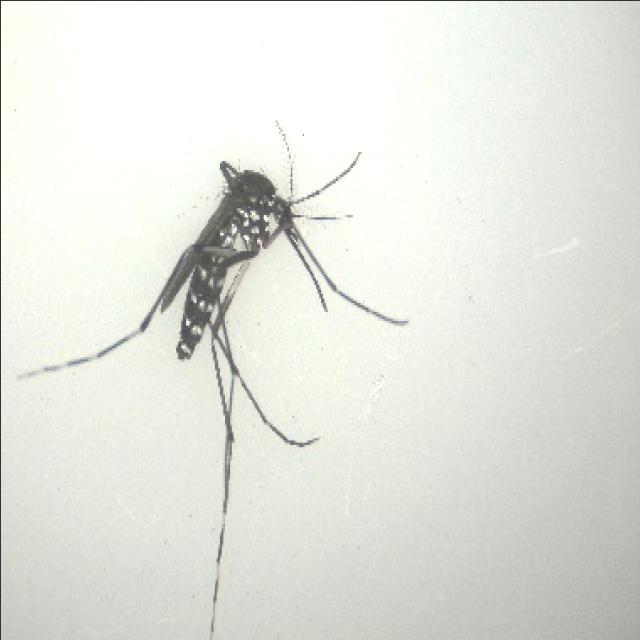
Species: aedes_albopictus